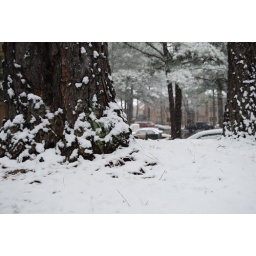
This is the base of a tree trunk, with the parking lot in the distance.